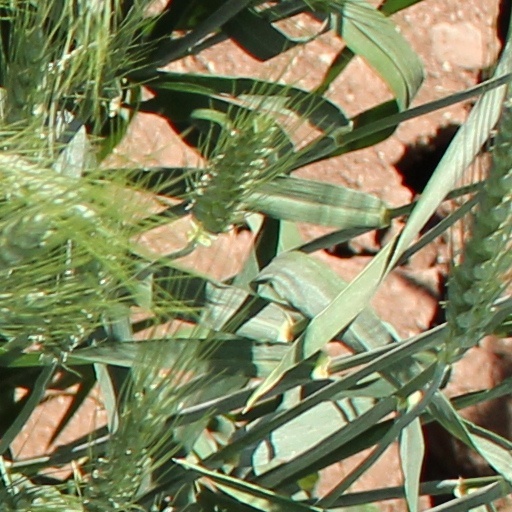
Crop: wheat